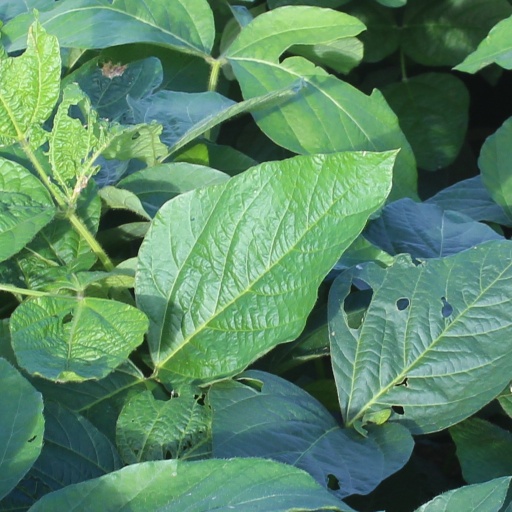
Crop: soybean